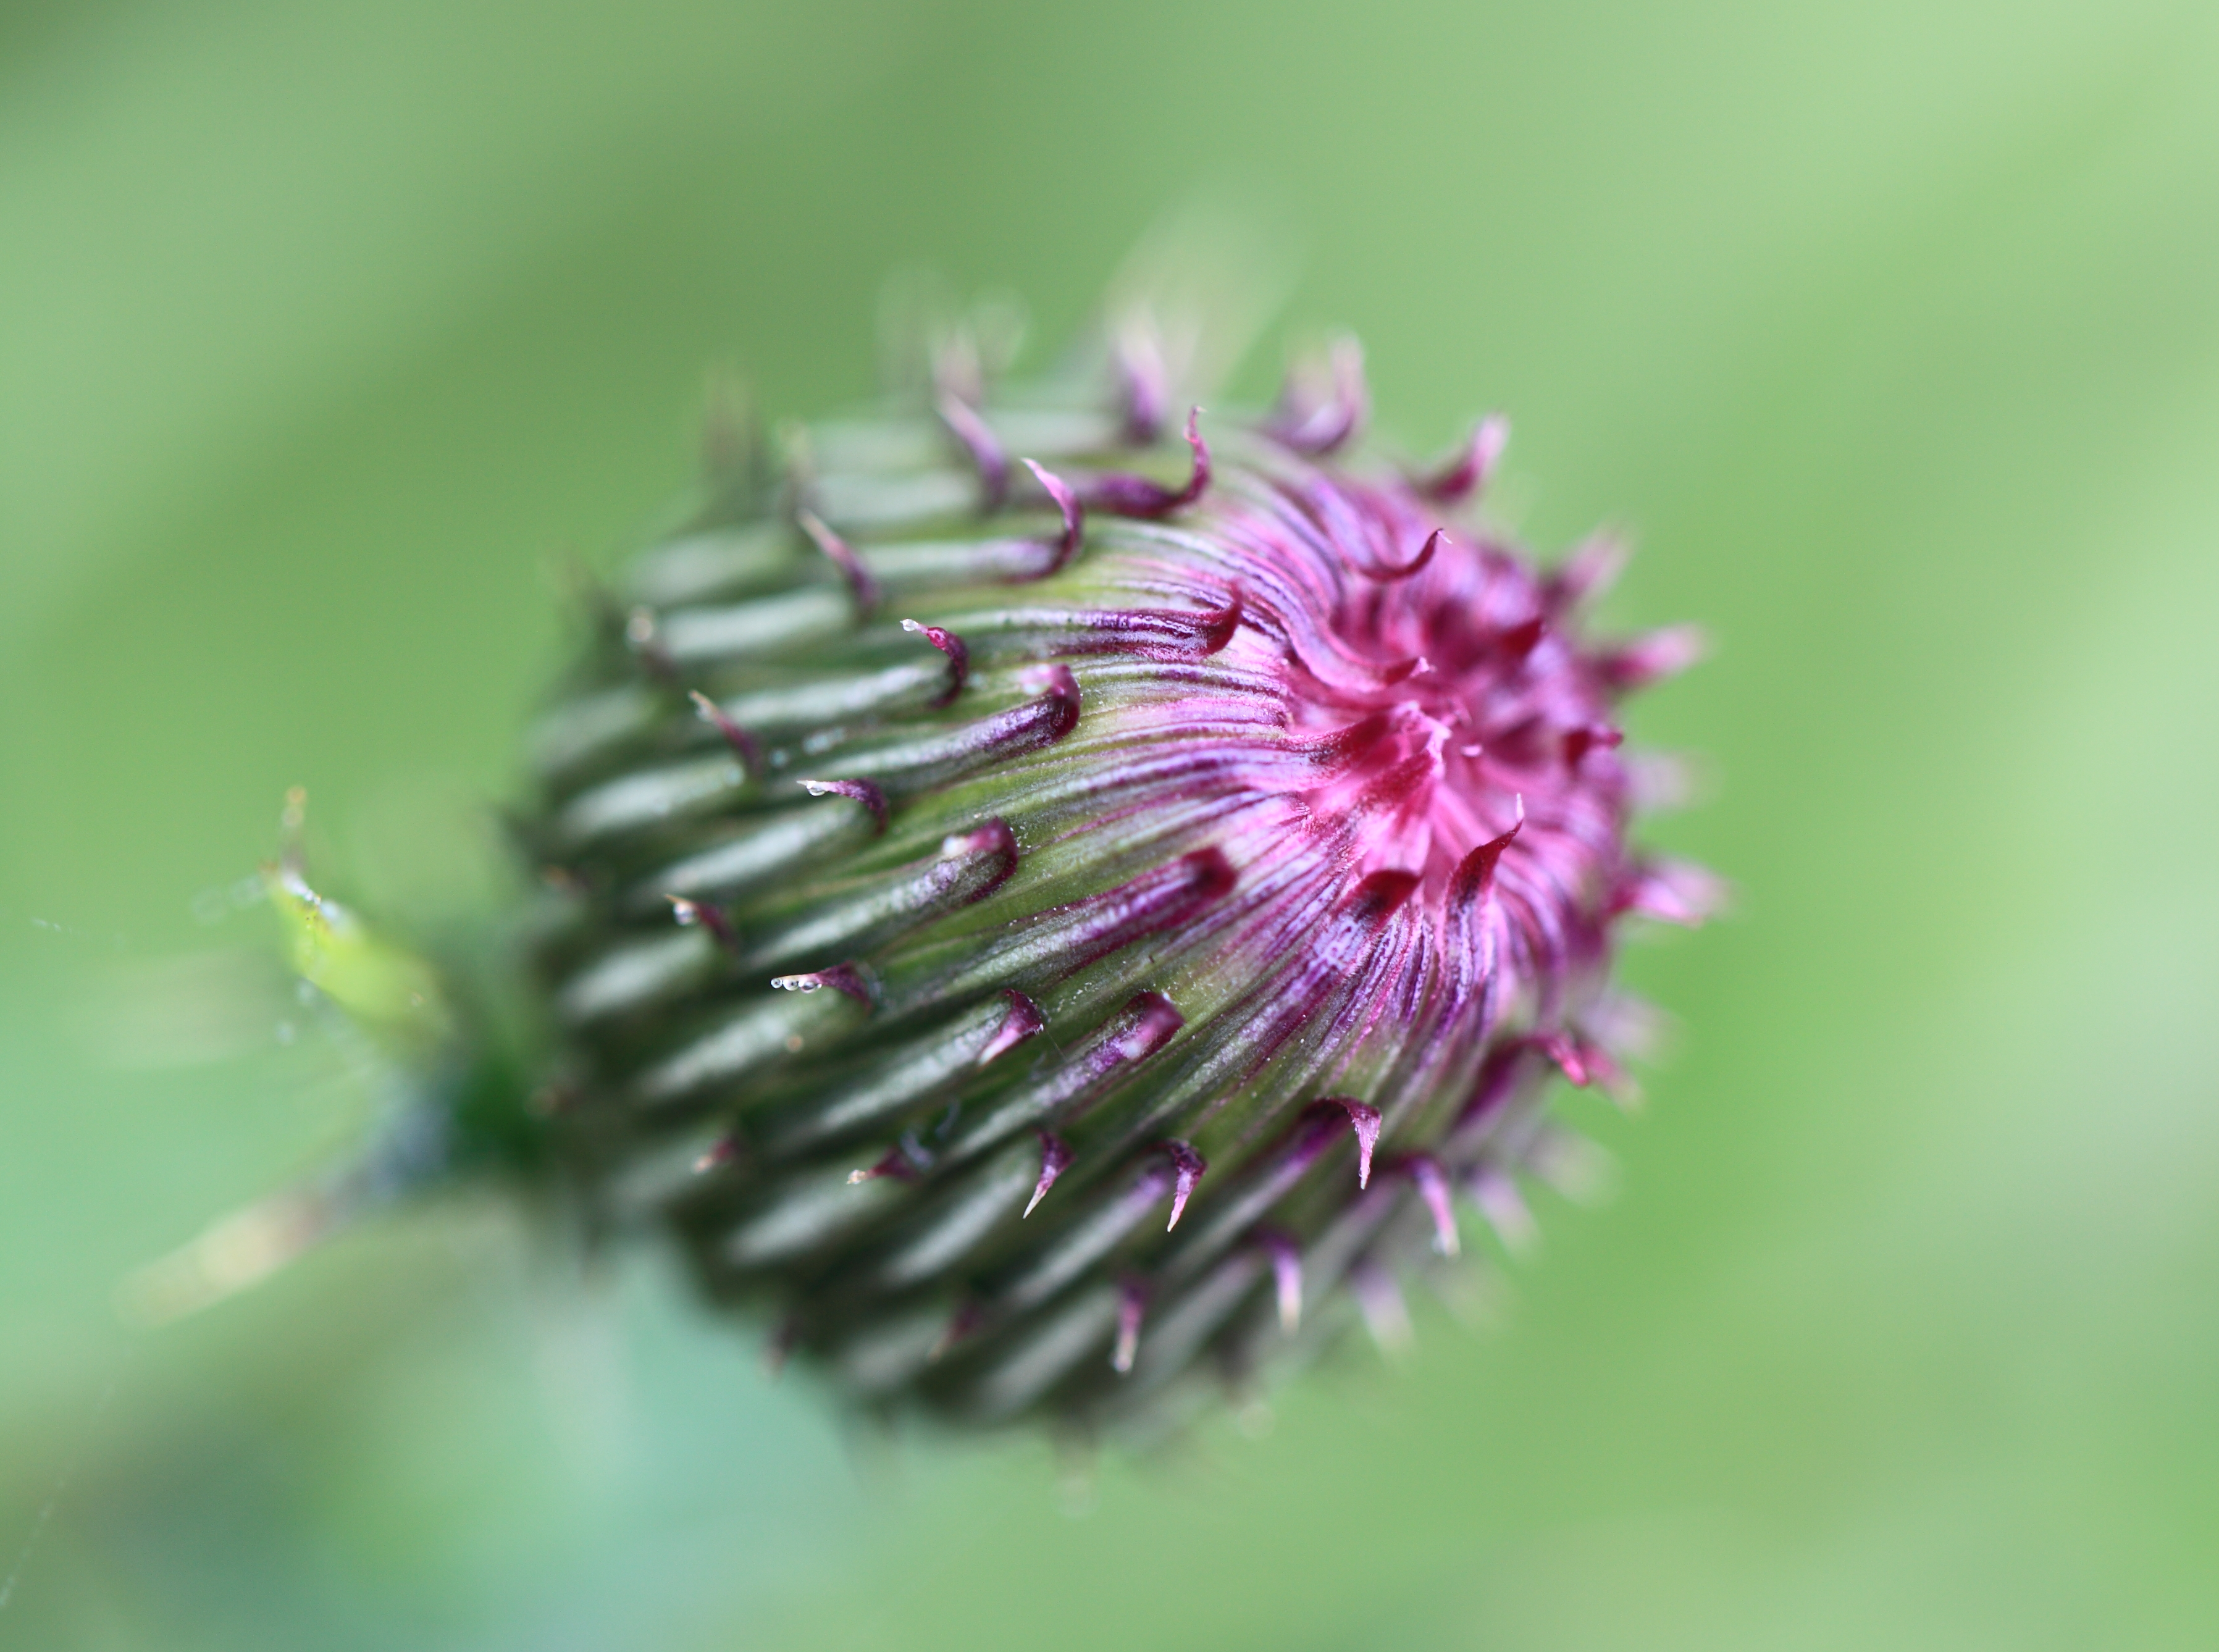
nature, blossom, plant, photography, leaf, flower, petal, green, high, produce, botany, flora, wildflower, close up, 5d, hires, bud, markii, hi, res, resolution, nagano, suwa, fujimi, nyuukasayama, macro photography, flowering plant, daisy family, plant stem, land plant, thorns spines and prickles